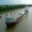
Label: ship